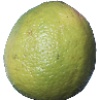
Label: Limes 1